Koba Koindredi

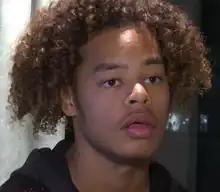
Koindredi with Valencia

Koba Leïn Koindredi (born 27 October 2001) is a French professional footballer who plays as a central midfielder for Swiss Super League club Basel, on loan from Primeira Liga club Sporting CP.